Cornish cuisine

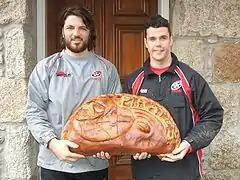
Cornish Pirates rugby players with a giant pasty that was paraded as part of the 2009 Saint Piran's Festival at Camborne.

Certain Cornish food dishes have been granted protected geographical status under European Union law, ensuring that they can only be labelled and marketed as "Cornish" if they are produced and mainly sourced within Cornwall. The Cornwall Food and Drink Festival promotes Cornish cuisine and produce. A major theme is the use of game foods as well as fish. A number of high-profile Cornish restaurants and hotels use game as part of their menu. This is highlighted at the Cornwall Food and Drink Festival by the Magnificent Seven Dinner, put on by seven of the best chefs in Cornwall.